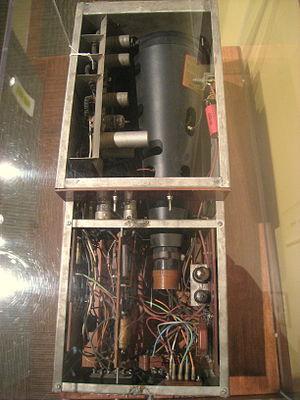
Le SWAC est un vieil ordinateur construit en 1950 par le National Bureau of Standards à Los Angeles, en Californie. Il a été conçu par Harry Huskey. Comme l'ordinateur SEAC construit à peu près en même temps, le SWAC était un ordinateur intérimaire de petite taille conçu pour être construit rapidement et mis en service pendant que le NBS attendait la construction d'ordinateurs plus puissants, en particulier, le RAYDAC fourni par Raytheon.